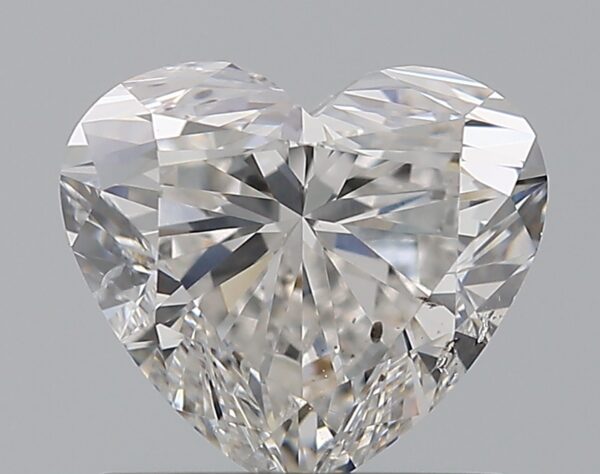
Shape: heart
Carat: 1
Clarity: SI1
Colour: F
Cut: EX
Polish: VG
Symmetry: EX
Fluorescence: M
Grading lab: GIA
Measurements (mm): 6.09 x 6.89 x 3.96